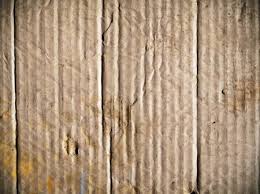
Waste category: cardboard